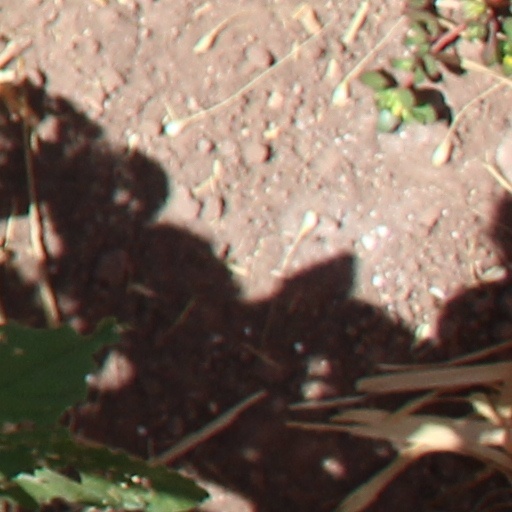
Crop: wheat